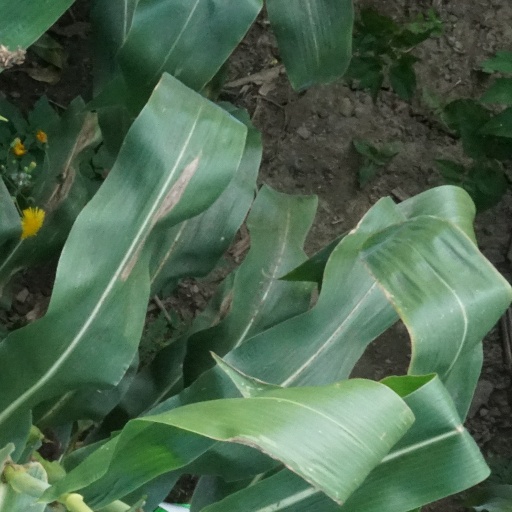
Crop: maize; corn